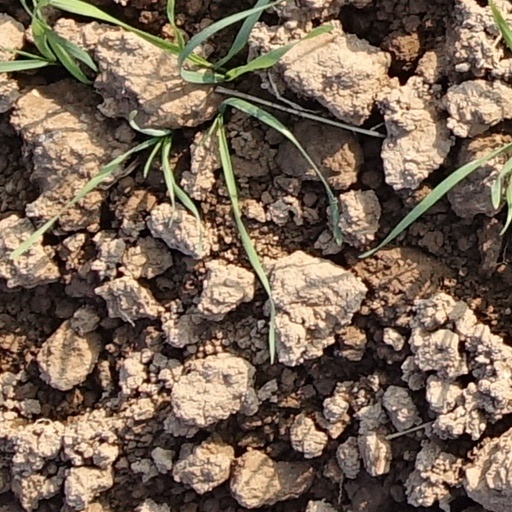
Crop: wheat